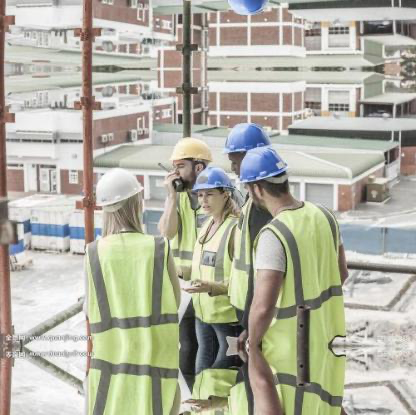
Objects in the image:
label: helmet
label: helmet
label: helmet
label: helmet
label: helmet
label: helmet